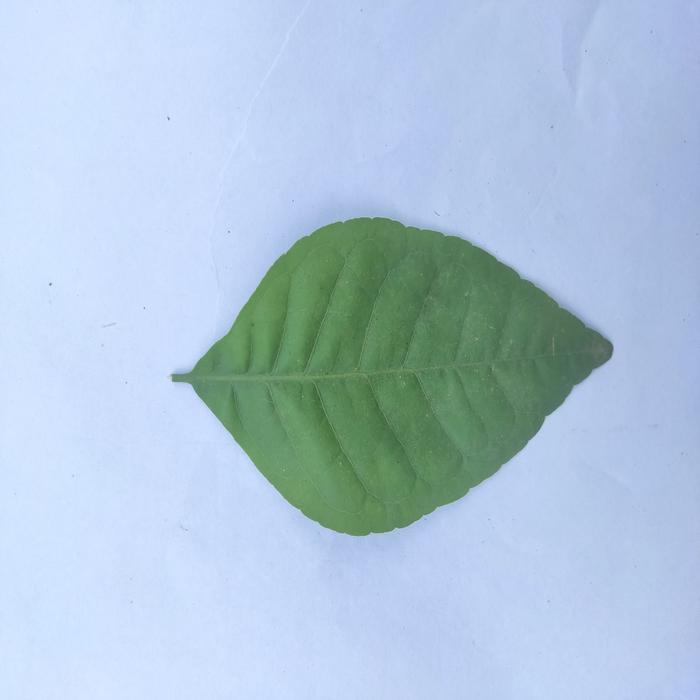
Crop: Aegle Marmelos
Leaf condition: Healthy_Leaf